Centre-left coalition (Italy)

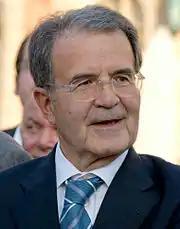
Prodi in 2011

Following the 1994 Italian general election, which was won by the centre-right coalition of Silvio Berlusconi, the left-wing Alliance of Progressives and the centrist Pact for Italy started a parliamentary cooperation, which brought in March 1995 to the foundation of The Olive Tree. The historical leader and ideologue of these coalitions was Romano Prodi, Professor of Economics and former member of Christian Democracy (DC), who invented the name and the symbol of The Olive Tree with Arturo Parisi in 1995.